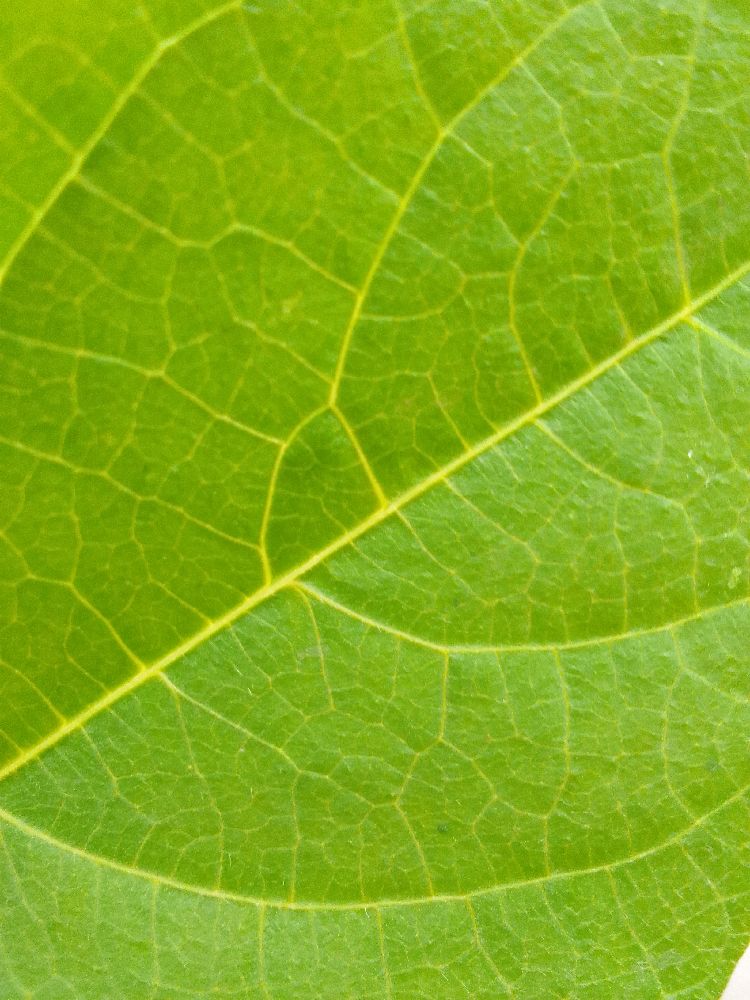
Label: healthy